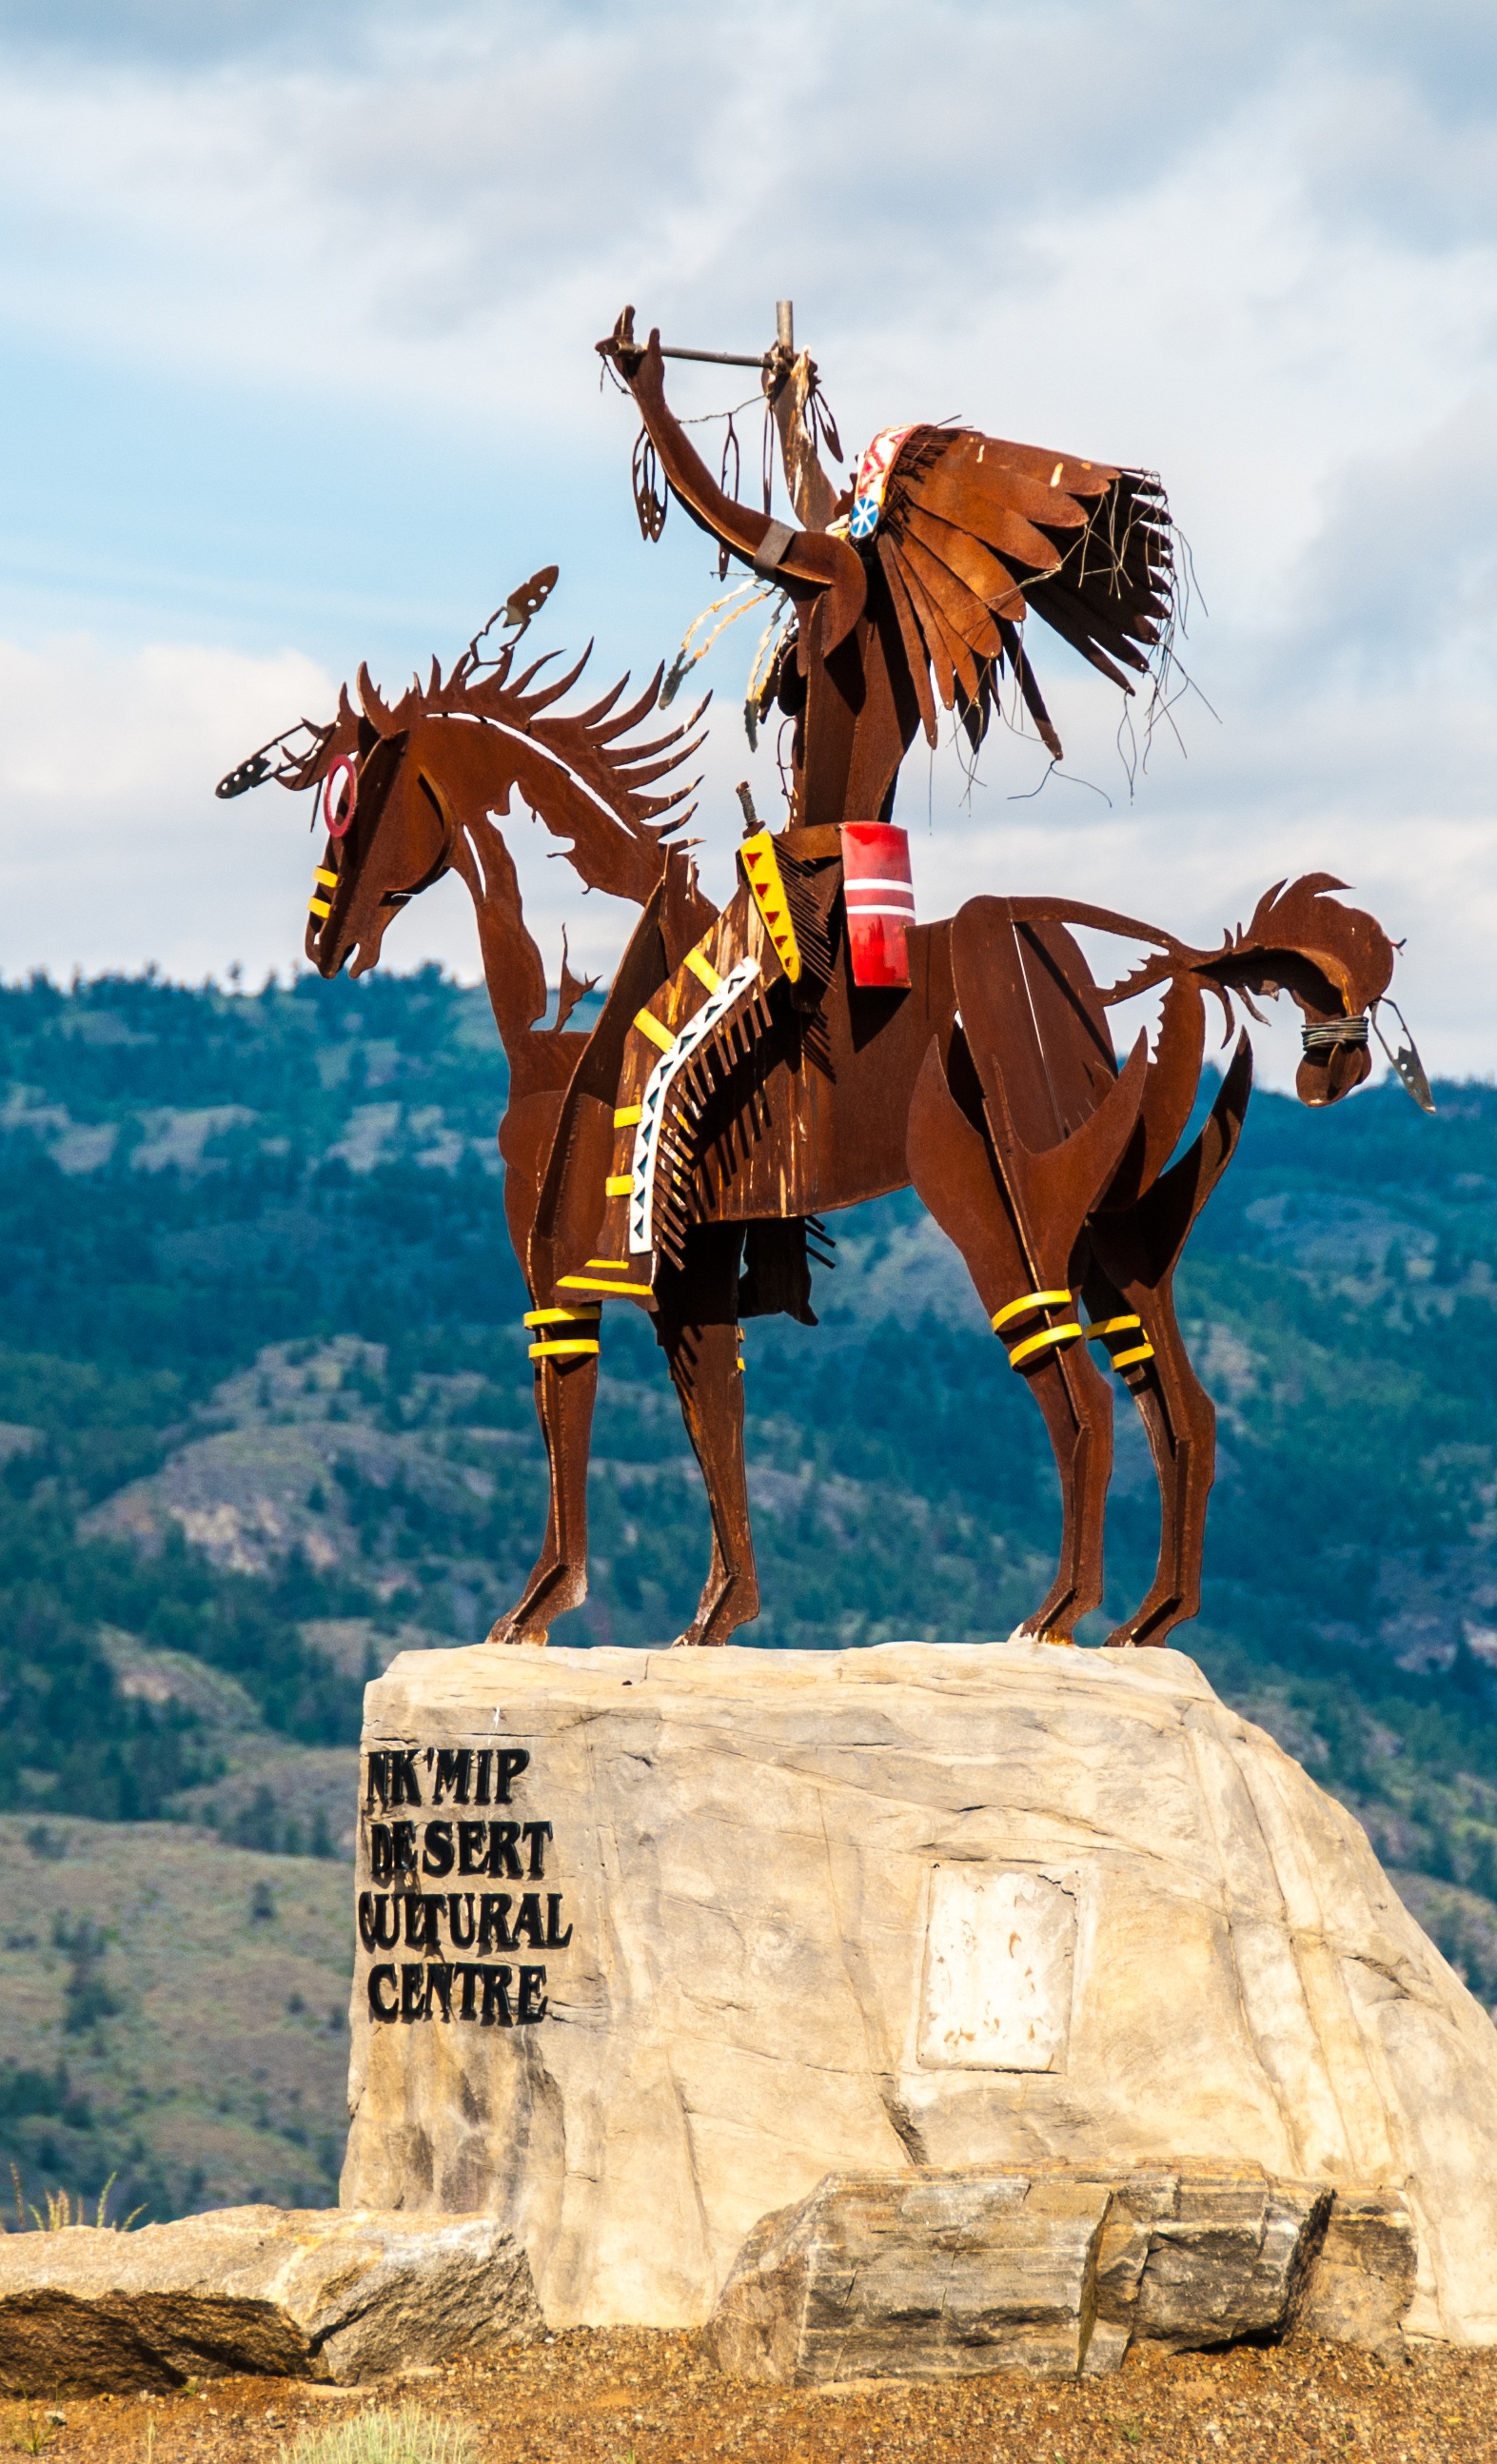
nature, statue, horse, canada, mythology, indians